United States v. Jackalow

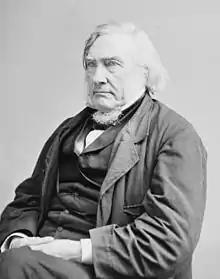
Justice Samuel Nelson delivered the unanimous opinion of the Court.

The case was called before the Supreme Court on March 17, 1862. Attorney General Edward Bates announced that he was delegating the argument to U.S. Attorney Keasbey. Jackalow's attorney was not present, and, by letter, requested a postponement. No postponement was forthcoming, and Reverdy Johnson volunteered to argue for Jackalow.